Jack McTamney

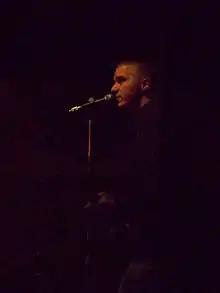
McTamney in concert, February 2009

John "Jack" McTamney (born April 10, 1963) is an American singer, songwriter and performer. Born in the Port Richmond neighborhood of Philadelphia, PA, and the youngest of 6 children, he has a career spanning over two decades, performing both solo and in groups such as the Jack McTamney Band, and The Tonebenders.